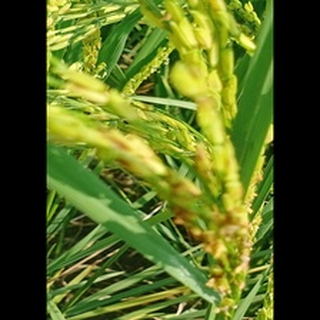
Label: diseased_rice